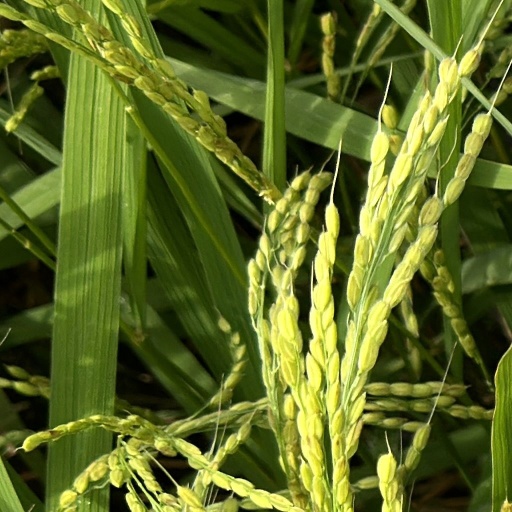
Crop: rice